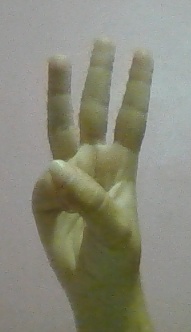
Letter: thaa